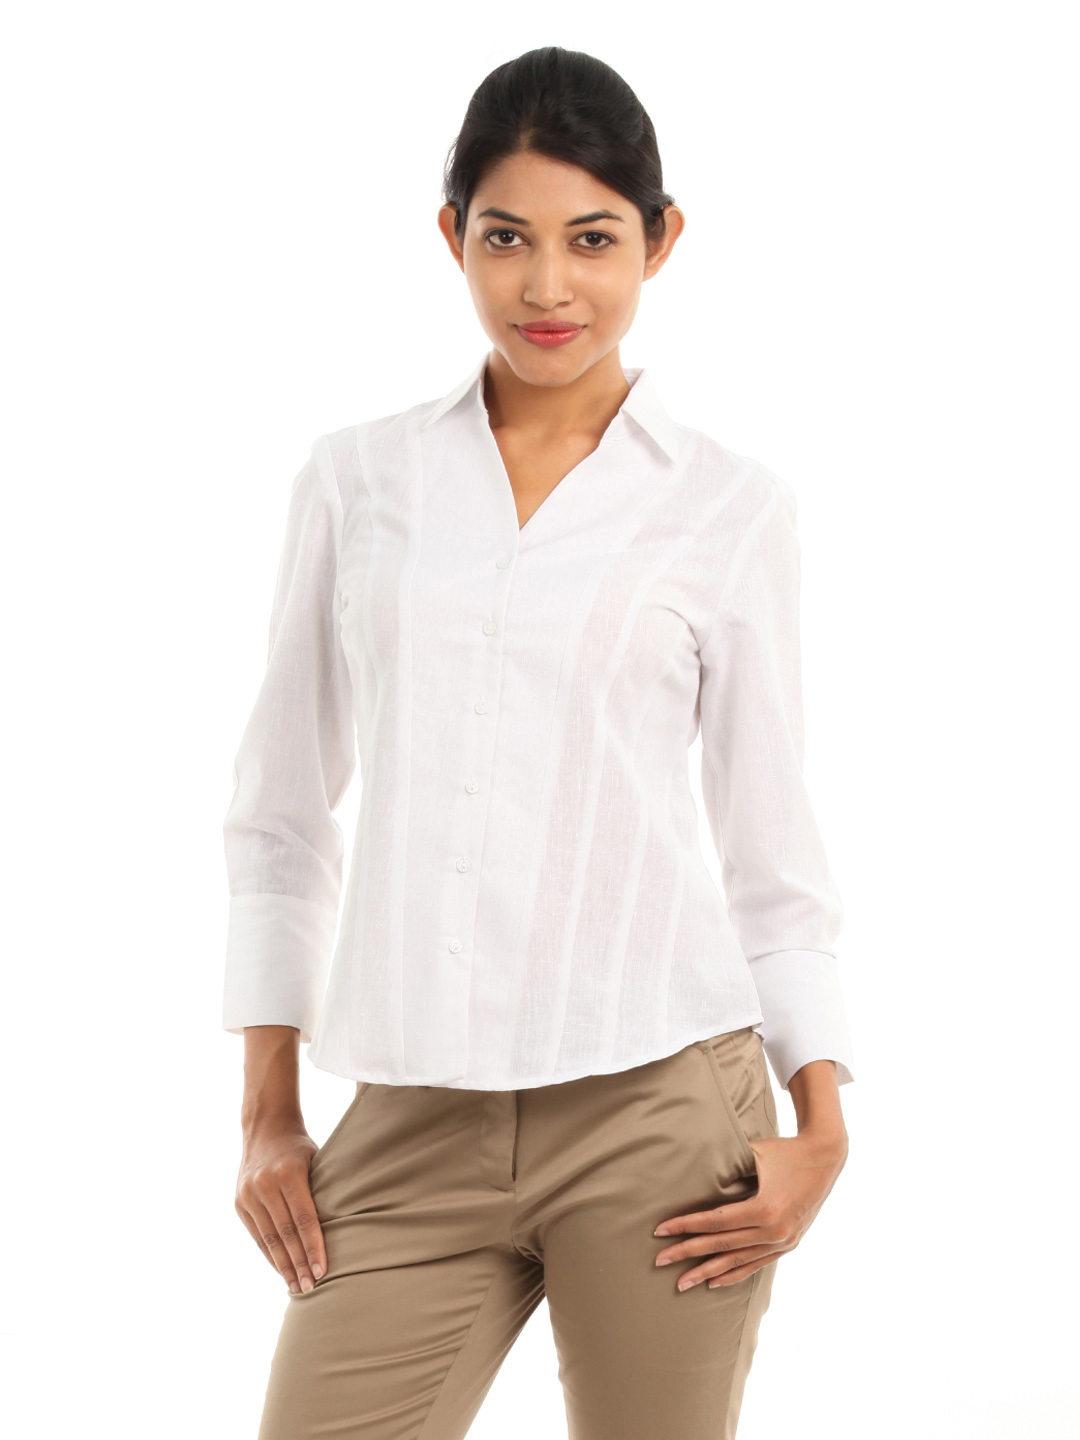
Wills Lifestyle Women Eliza White Shirt
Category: Apparel / Topwear / Shirts
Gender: Women
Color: White
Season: Summer 2012
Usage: Smart Casual